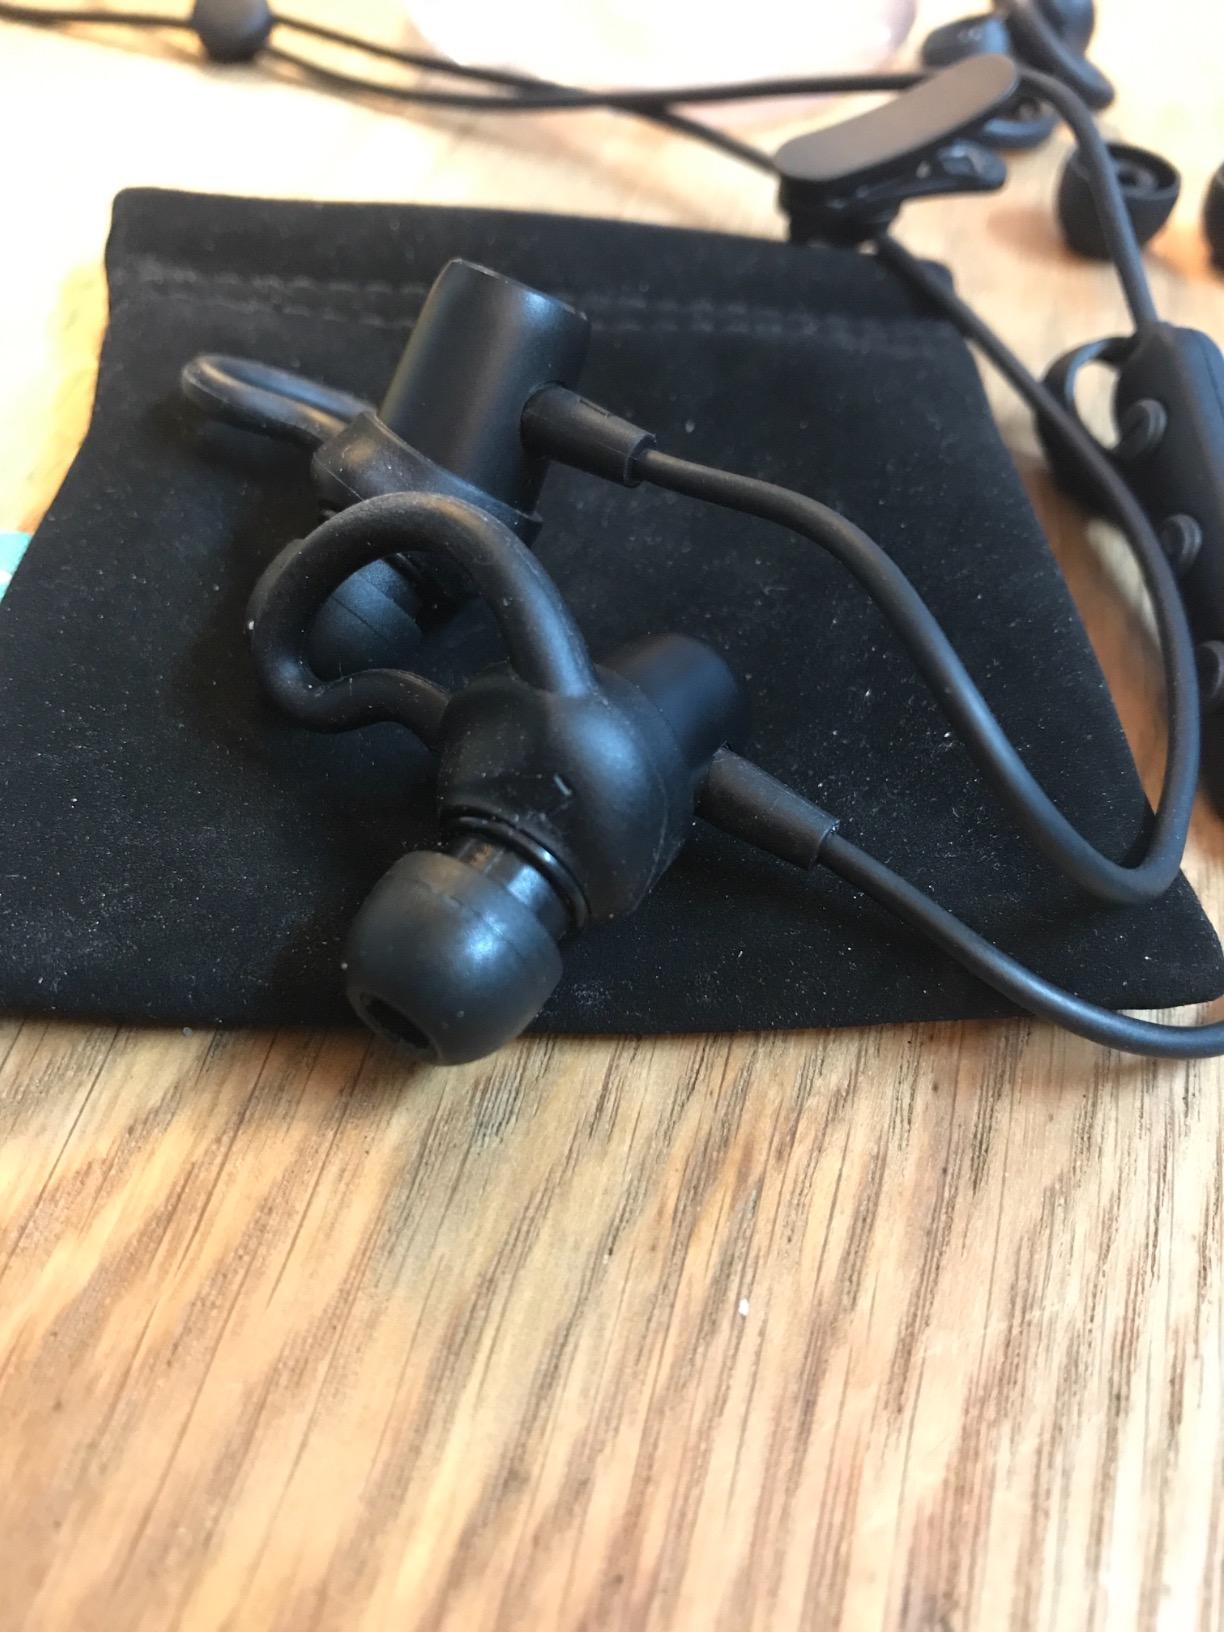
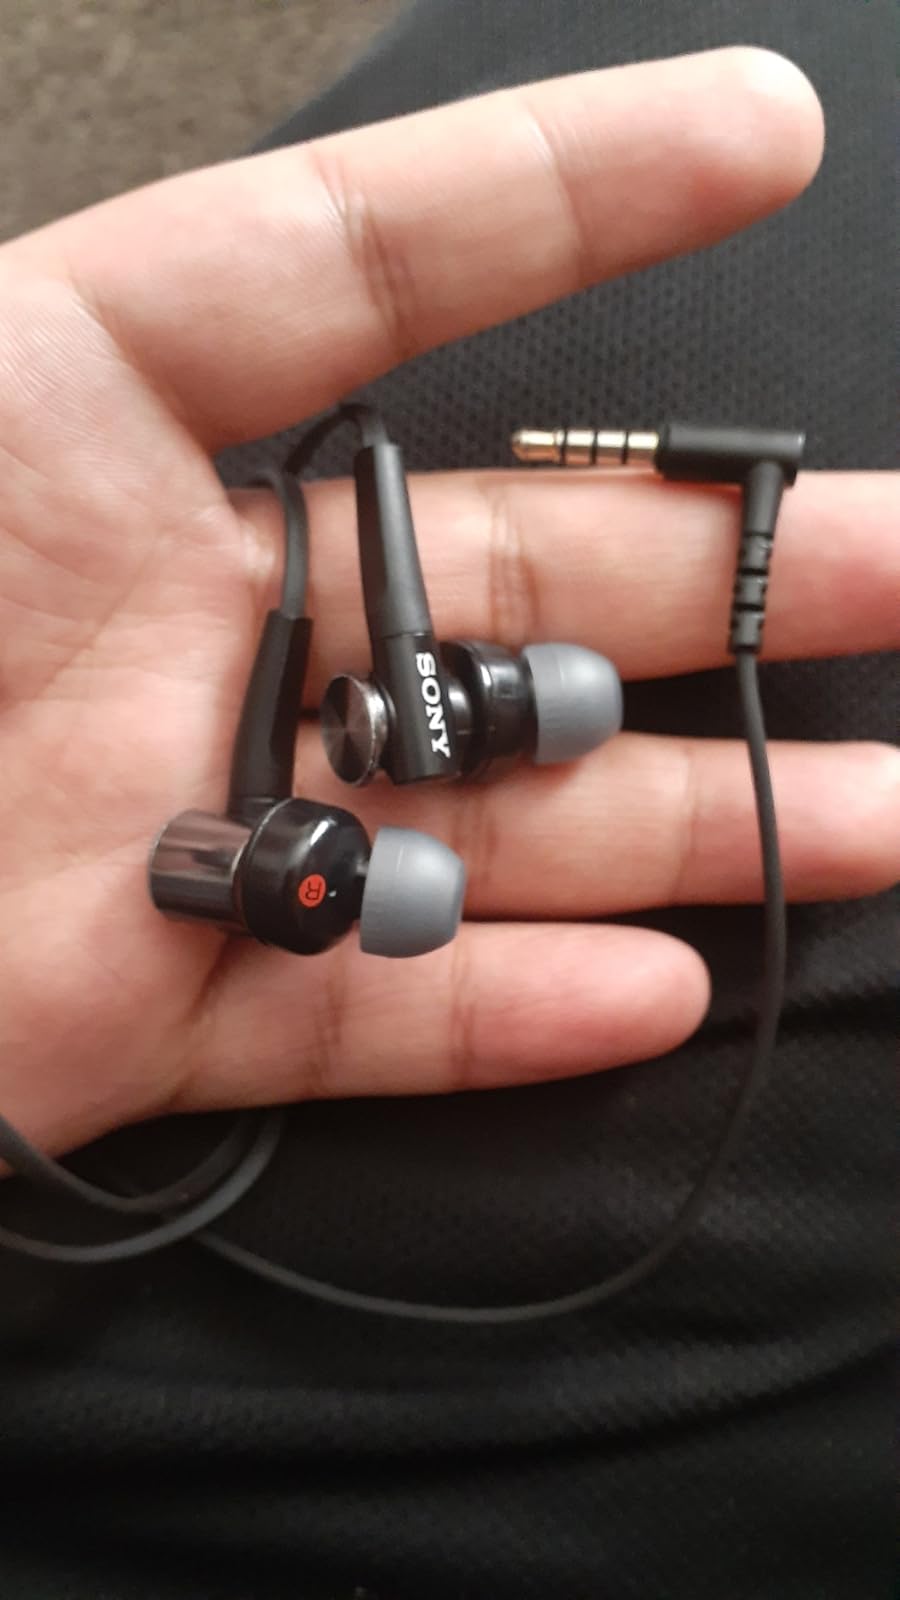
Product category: headphones
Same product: no